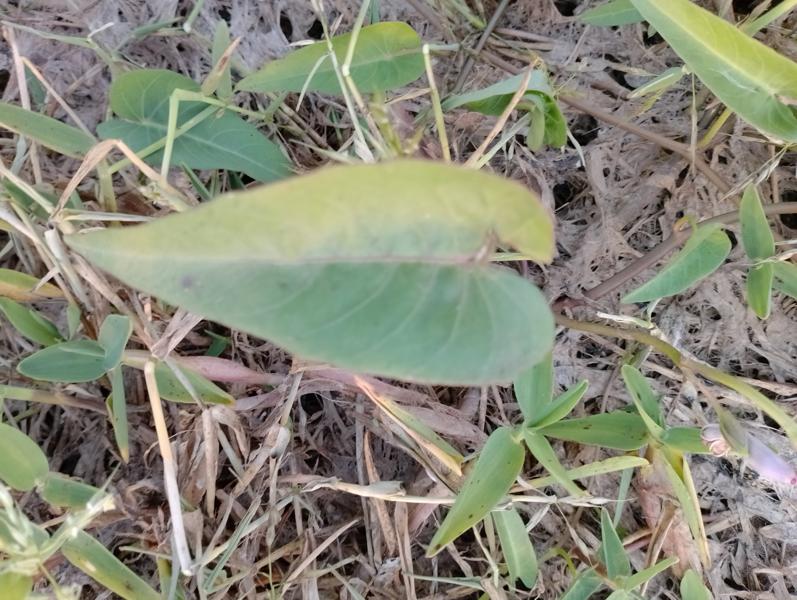
Weed species: Ipomoea aquatic